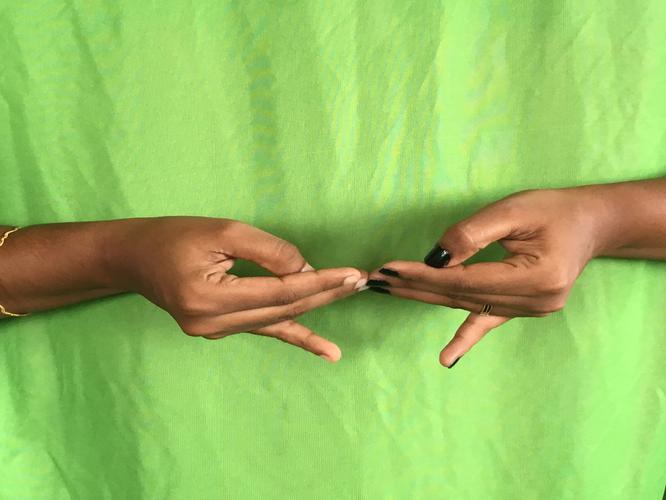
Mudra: Khatva
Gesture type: double_hand